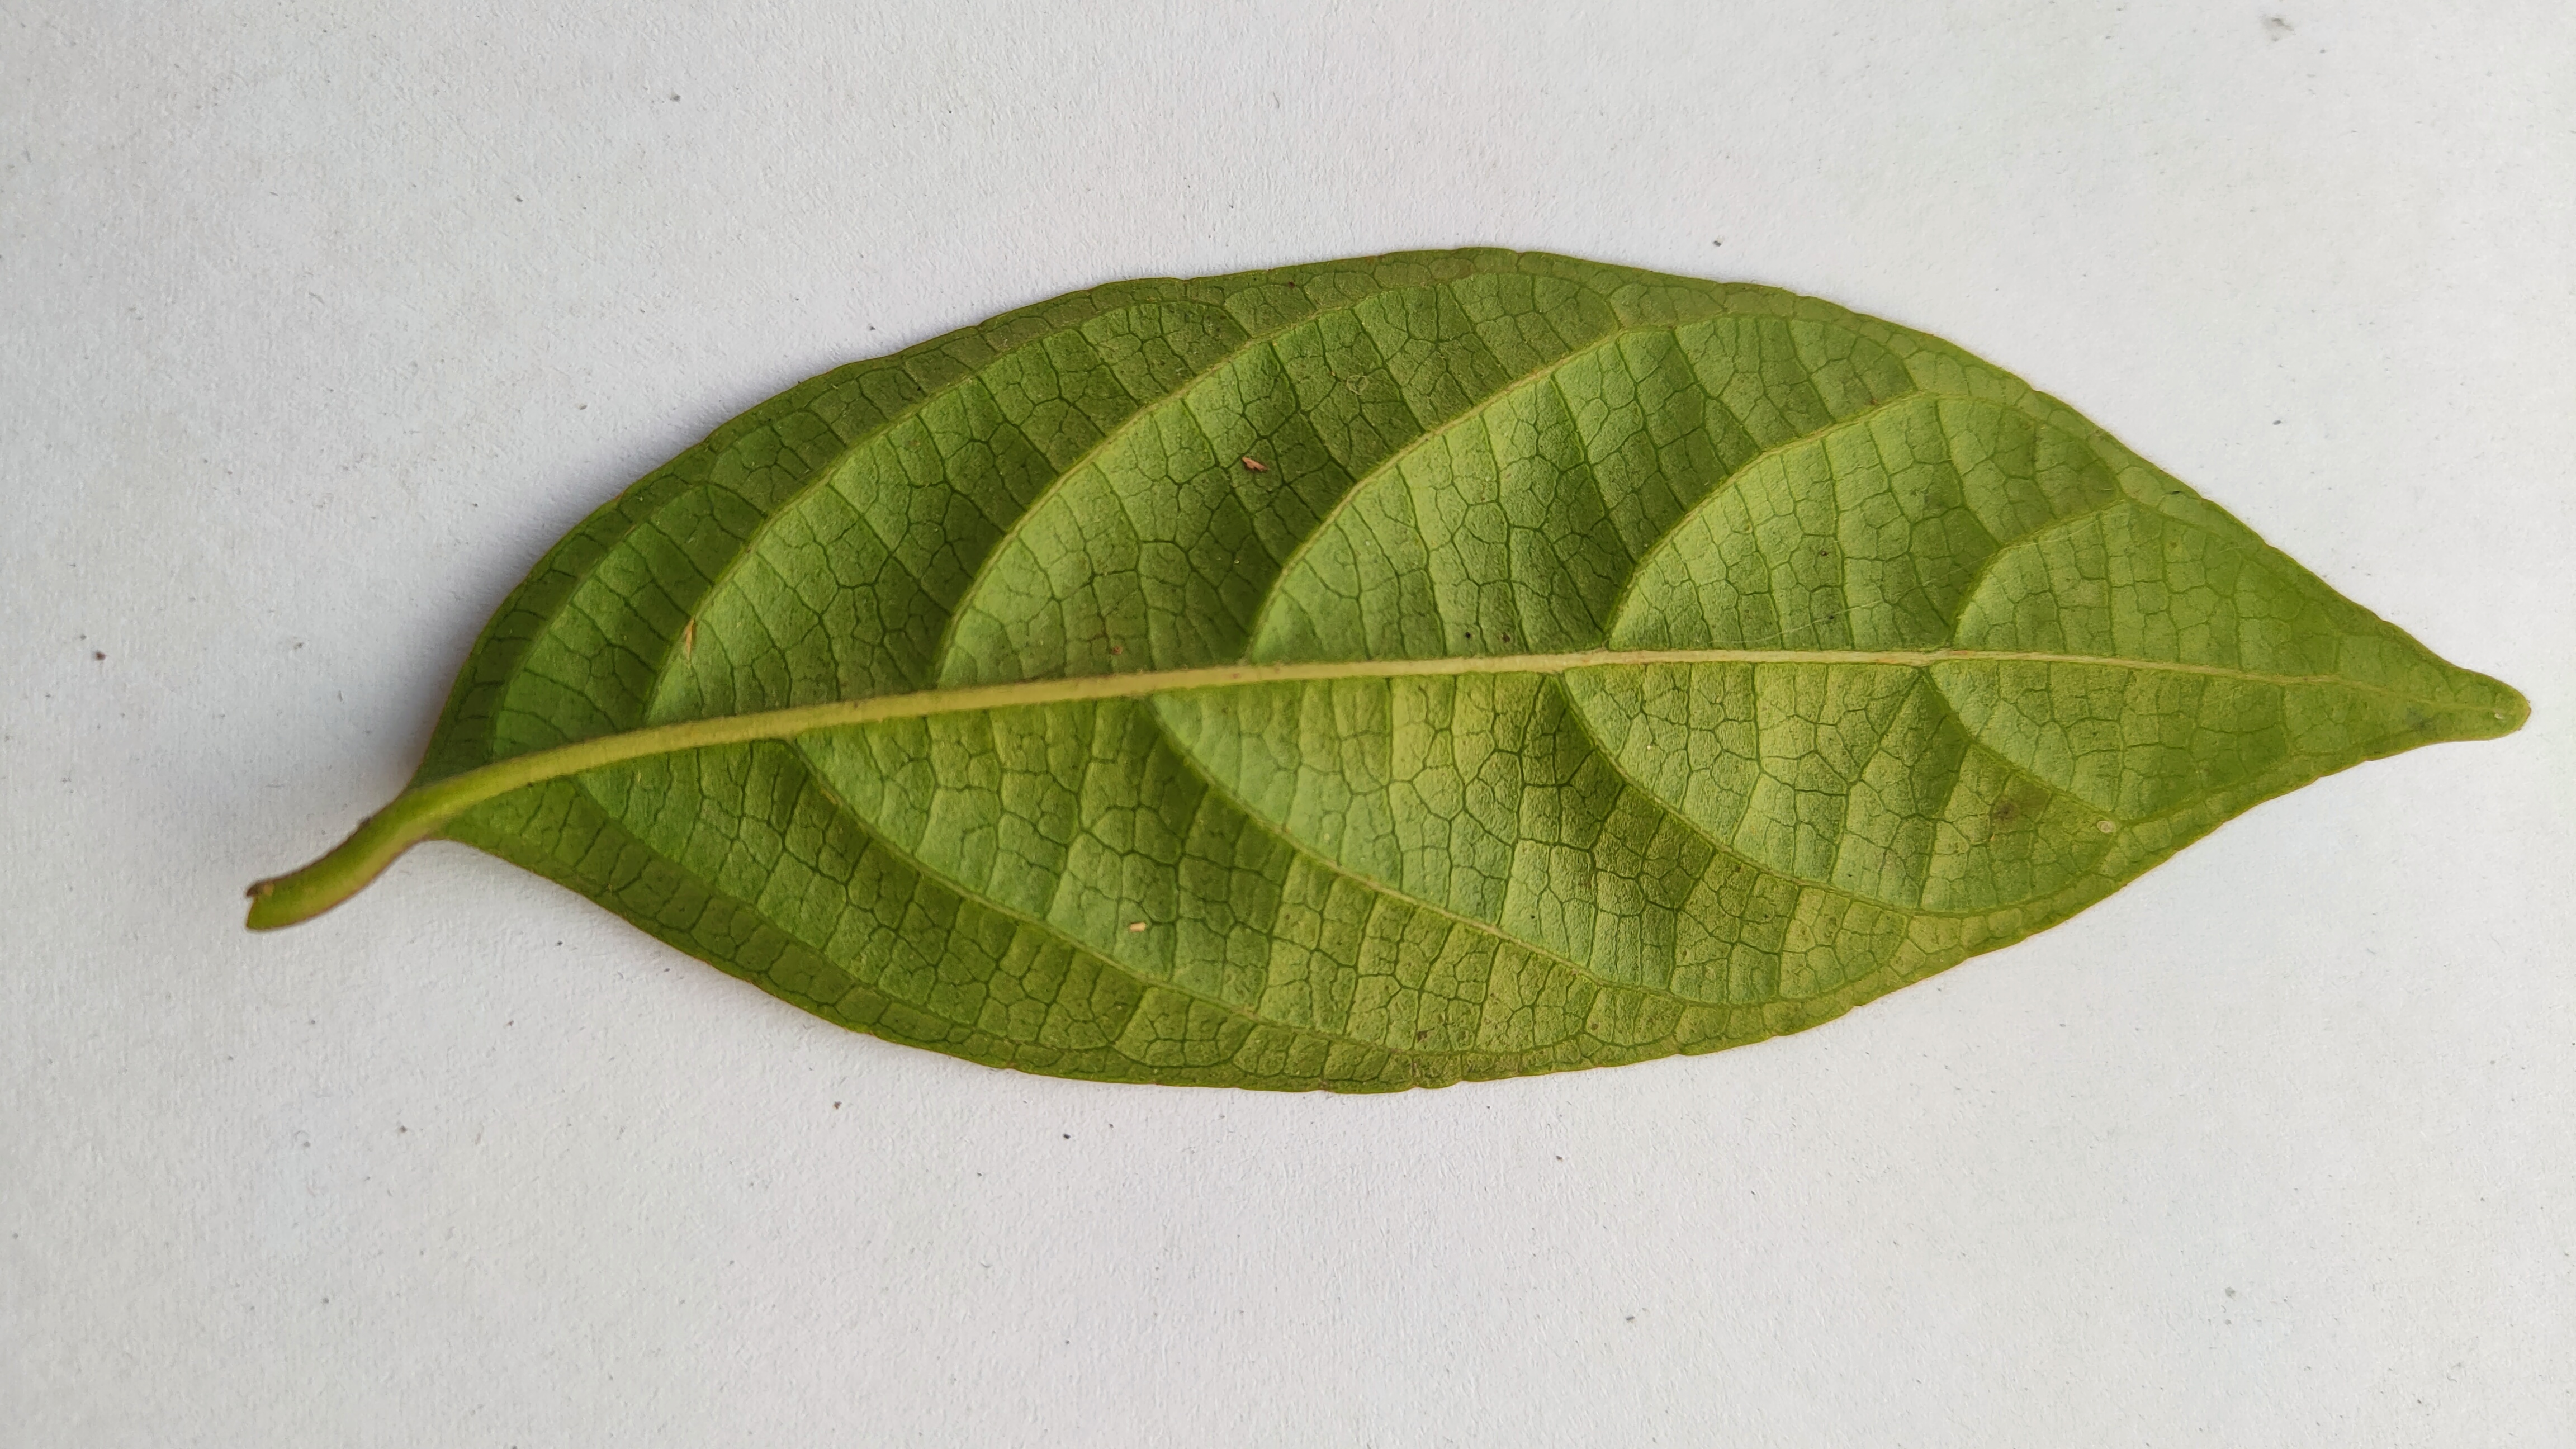
Leaf variety: Lotkon